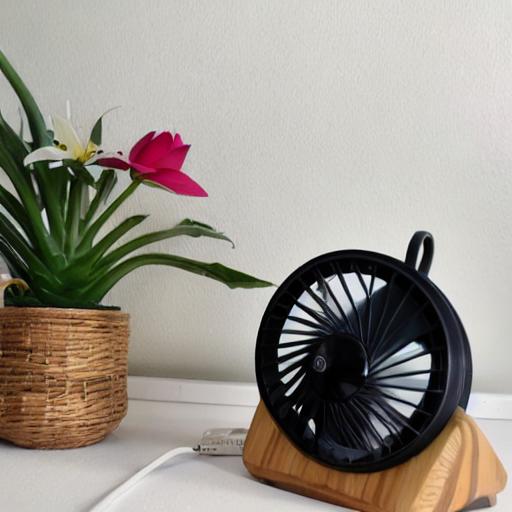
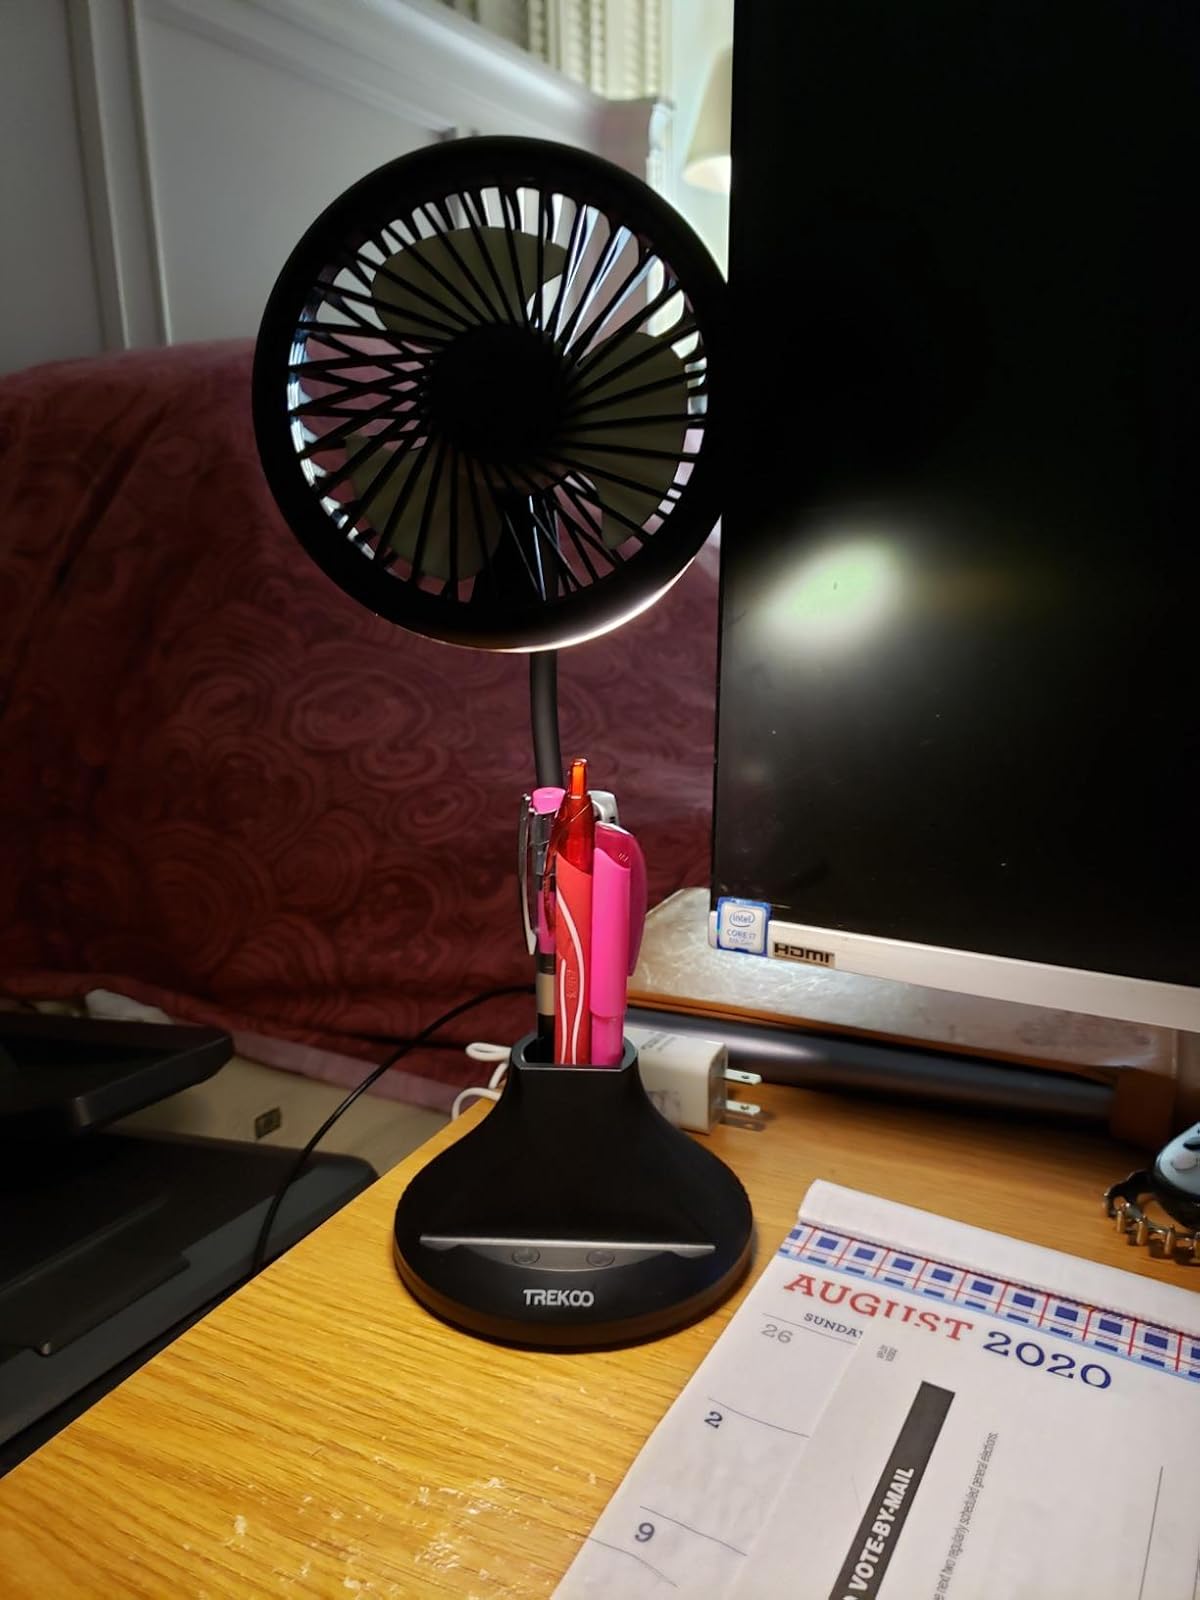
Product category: fan
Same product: no